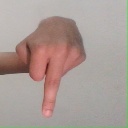
अक्षर: प